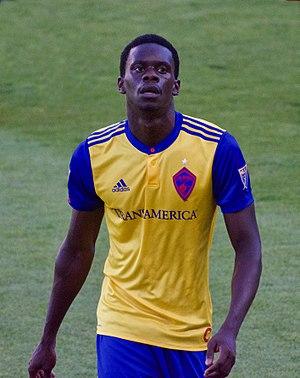
Dominique Badji, né le 16 octobre 1992 à Dakar, est un footballeur sénégalais jouant au poste d'attaquant au Nashville SC en Major League Soccer.